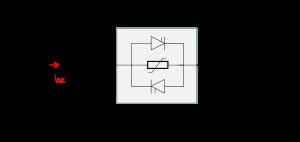
Les limiteurs de courant de défaut sont des appareils électriques permettant de limiter la valeur du courant en cas de défaut électrique et notamment de court-circuit. Ces derniers sont en effet beaucoup plus élevés que les courants nominaux, ce qui impose de nombreuses contraintes dans le dimensionnement des autres appareils électriques d'un poste électrique. Par ailleurs, la valeur du courant de court-circuit augmente avec le nombre de centrales électriques connectées au réseau, il est donc possible que les équipements d'un poste ne soient plus adaptés aux contraintes en matière de court-circuit s'ils sont anciens. La mise en place d'un limiteur de courant peut alors permettre d'éviter d'avoir à remplacer des équipements.